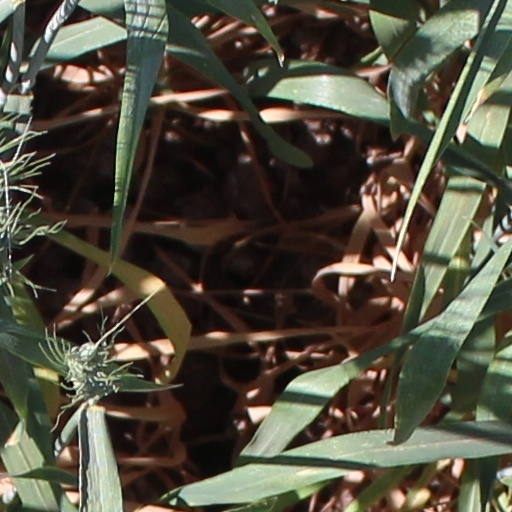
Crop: wheat